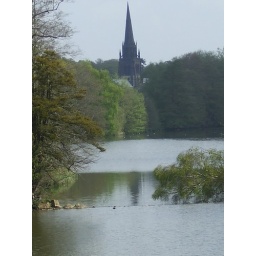
A lake with Clumber church in the distance.